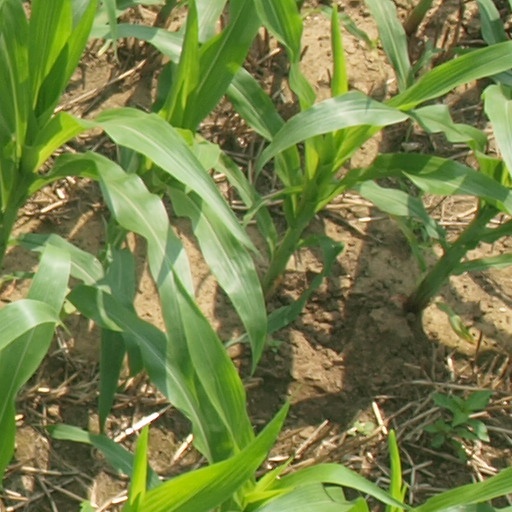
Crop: maize; corn